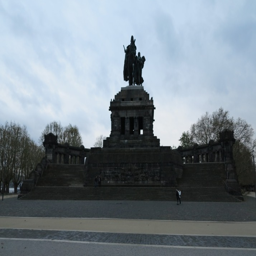
... while there was an imposing statue .